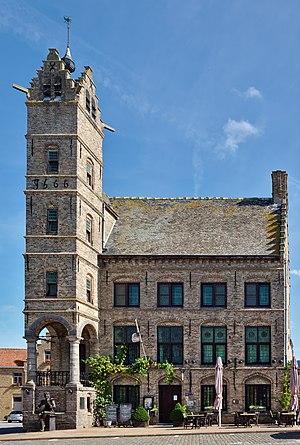
Les beffrois de Belgique et de France sont cinquante-six beffrois inscrits en France et en Belgique sur la liste du patrimoine mondial de l'UNESCO.
Lo-Reninge est une ville néerlandophone de Belgique située en Région flamande dans la province de Flandre-Occidentale.
Le beffroi de Lo est un beffroi situé sur la Grand-Place de la ville belge de Lo faisant partie de la commune de Lo-Reninge en province de Flandre-Occidentale.